Nadia Magnenat Thalmann

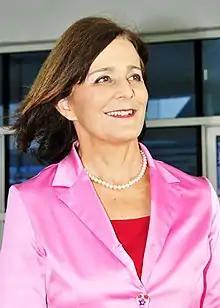
Thalmann in 2009

Nadia Magnenat Thalmann is a computer graphics scientist and robotician and is the founder and head of MIRALab at the University of Geneva. She has chaired the Institute for Media Innovation at Nanyang Technological University (NTU), Singapore from 2009 to 2021.